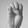
ASL letter: E